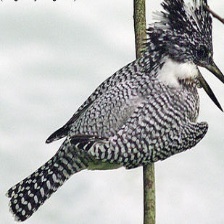
Species: CRESTED KINGFISHER
Scientific name: MEGACERYLE LUGUBRIS